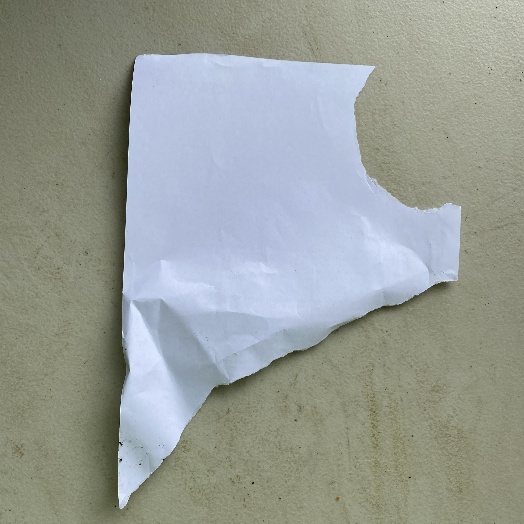
Label: Paper